Telford and Wrekin

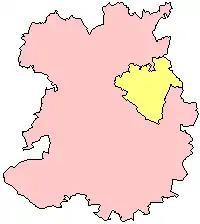
Telford and Wrekin (yellow) in the ceremonial and historic county of Shropshire.

For the borough council itself there is a system of thirty wards to elect councillors.